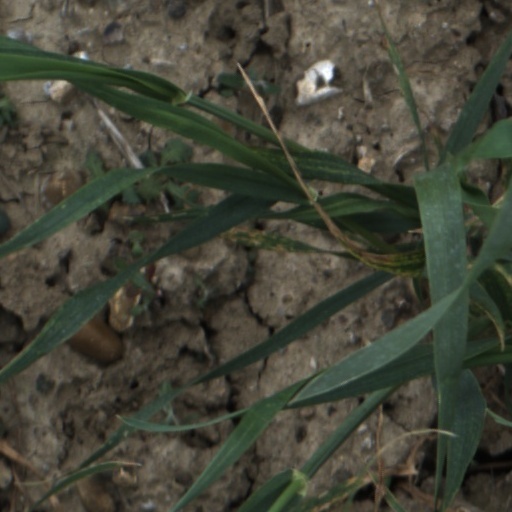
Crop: wheat